The Men Who Explained Miracles

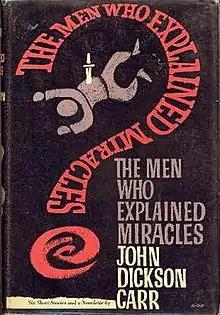
First UK edition

The Men Who Explained Miracles, first published in 1963, is a volume of short stories written by John Dickson Carr; the stories feature his series detectives Gideon Fell, Henry Merrivale and Colonel March, of the "Department of Queer Complaints". The stories are mostly reprints of stories previously published in magazines.